Gouda, South Holland

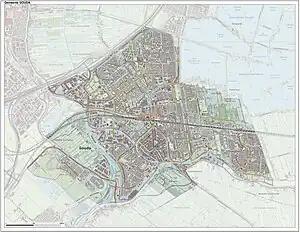
Topographic map of Gouda

Gouda is a city and municipality in the west of the Netherlands, between Rotterdam and Utrecht, in the province of South Holland. Gouda has a population of 75,000 and is famous for its Gouda cheese, stroopwafels, many , smoking pipes, and its 15th-century city hall. Its array of historic churches and other buildings makes it a very popular day-trip destination.